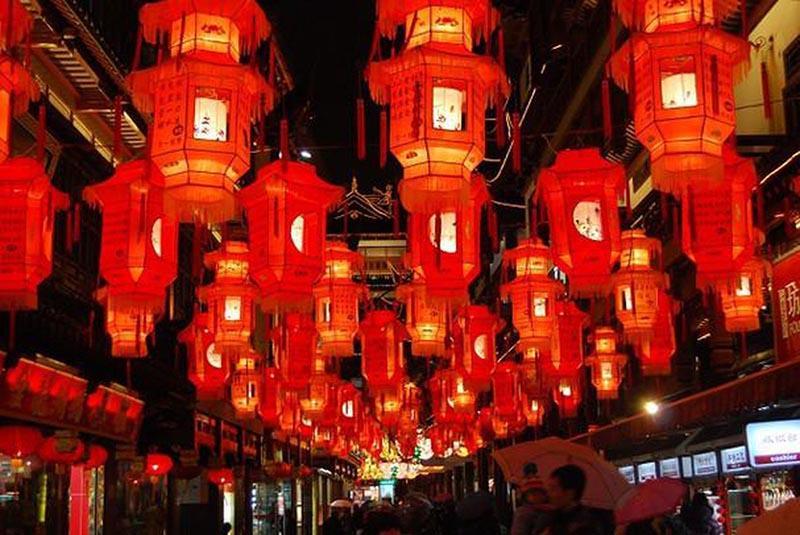
có những chiếc đèn lồng màu đỏ được trang trí ở không gian phía trên của con phố